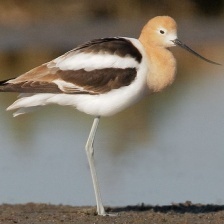
Species: AMERICAN AVOCET
Scientific name: PSITTACULA EUPATRIA